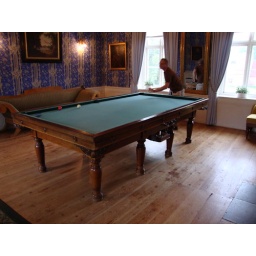
Playing pool in the castle on the king's pool table